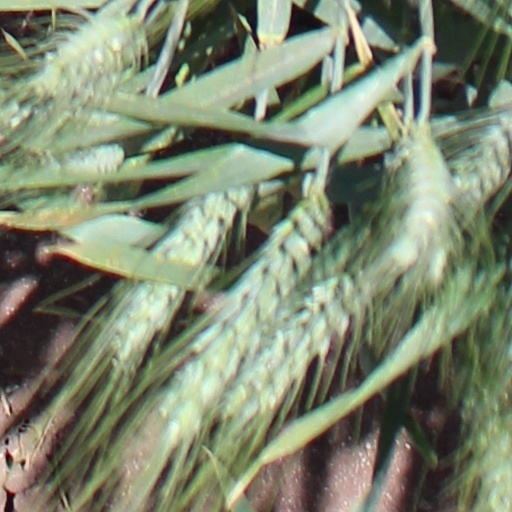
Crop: wheat